Ottoman Imperial Harem

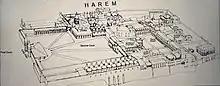

The strategic location and architectural design of the harem quarters within Topkapi Palace reflected a vital shift in the harem's newfound influence and power within the palace. In previous palaces, the harem quarters were always located in the far back of the palace, hidden away from much of the palace population. In the layout of the Topkapi Palace, the harem was located in the right wing just behind the imperial council building. For the first time in history, the imperial harem was central and visible in Ottoman political life. The centralization of the harem's living quarters in Topkapi Palace reflected a changing in power dynamics between the men of the palace and the women of the harem.